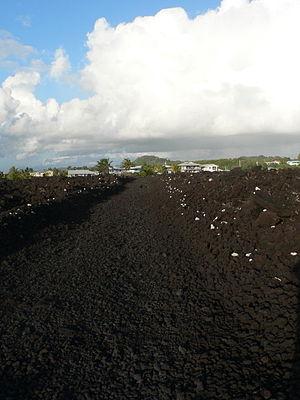
Kapoho est une ancienne ville des États-Unis située dans le district de Puna, à Hawaï, à proximité du cap Kumukahi, le point le plus oriental de l'île d'Hawaï. Son bourg principal est détruit début 1960 au cours d'une éruption volcanique du Kīlauea. Depuis, Kapoho est composé des hameaux de Koaʻe et de Kapoho Beach. Kapoho Beach a été détruite lors de l'éruption volcanique de 2018.
Le Kīlauea ou Kilauea est un volcan des États-Unis situé à Hawaï, dans le Sud-Est de l'archipel et de l'île du même nom. Ce volcan bouclier qui s'est construit au pied du Mauna Loa voisin culmine à 1 246,2 mètres d'altitude, ce qui en fait l'un des plus imposants du monde si on tient compte de l'empilement total de ses coulées de lave. De son sommet couronné par une caldeira de cinq kilomètres de longueur s'égrènent dans deux directions de nombreux cratères, cônes et fissures volcaniques sur plusieurs dizaines de kilomètres de longueur. L'une de ces bouches éruptives, le Puʻu ʻŌʻō, est en éruption continue depuis le 3 janvier 1983 ce qui fait du Kīlauea l'un des volcans les plus actifs au monde en prenant en compte les 52 éruptions qu'il a connues pour le seul XXᵉ siècle. Ces éruptions qui ont défini le type éruptif hawaïen sont marquées par une lave d'une grande fluidité issue du point chaud d'Hawaï et qui a donné naissance aux autres volcans de l'archipel. Basaltique, très peu visqueuse et avec une faible teneur en silice ce qui permet son dégazage sans explosions, la lave émise par le Kīlauea forme généralement des fontaines, des lacs et des coulées de lave.
L'éruption du Kīlauea en 1960 est une éruption volcanique qui s'est déroulée du 13 janvier au 19 février 1960 sur le Kīlauea, le volcan le plus actif d'Hawaï, aux États-Unis. Elle fait suite à l'éruption de fin 1959 survenue dans le Kīlauea Iki, à proximité du sommet du volcan. Des fissures s'ouvrent à l'extrémité orientale de l'île d'Hawaï, juste à côté de la localité de Kapoho. Des fontaines de lave en jaillissent et forment une coulée qui progresse dans l'océan Pacifique. La lave menaçant les habitations, plusieurs digues de fortune sont successivement érigées mais elles sont rapidement débordées et Kapoho est finalement détruite. Au sommet du volcan, des séismes frappent les abords de la caldeira et trois effondrements affectent le fond du cratère du Halemaʻumaʻu avec une apparition de la lave, reliquat d'une précédente éruption. Après une éruption d'une durée d'un peu plus d'un mois qui est la troisième plus puissante du Kīlauea au XXᵉ siècle, la lave a recouvert plus de 10 km² de superficie, dont 2 km² gagnés sur la mer, et a avancé le cap Kumukahi, le point le plus oriental de l'île d'Hawaï, un peu plus vers l'est.